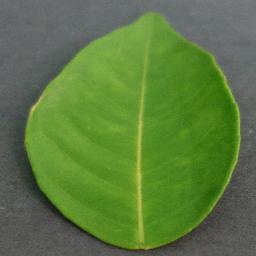
Label: Orange___Haunglongbing_(Citrus_greening)